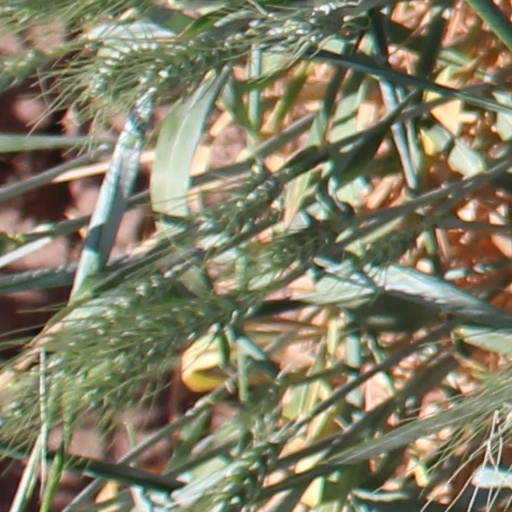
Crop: wheat